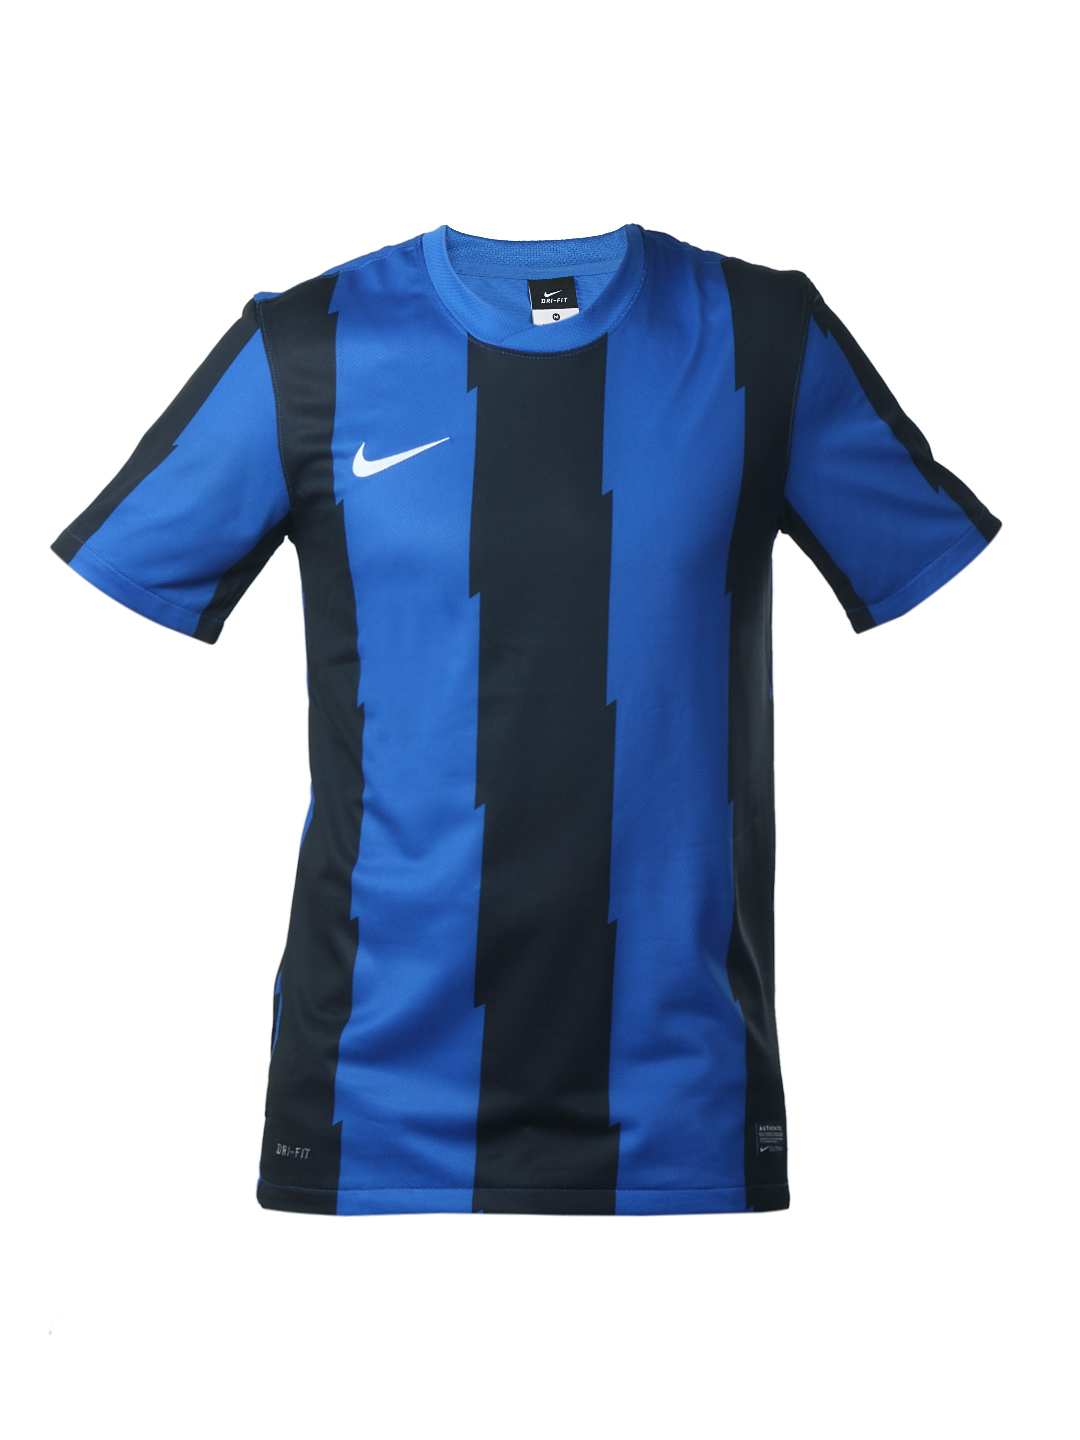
Nike Men Black & Blue Energy Jersey
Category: Apparel / Topwear / Tshirts
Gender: Men
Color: Blue
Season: Summer 2012
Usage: Sports